Tathra, New South Wales

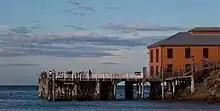
Tathra wharf

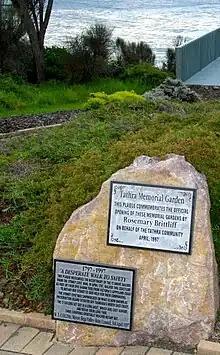
In Tathra's seaside Memorial Gardens, a plaque commemorates the bicentenary of a tragic trek by survivors of a shipwreck.

The Tathra area lies within the traditional lands of the Djiringanj people, a group of the Yuin. The headland at Tathra is the site of a shell midden, which indicates it was a place favoured by the original inhabitants and a source of food.